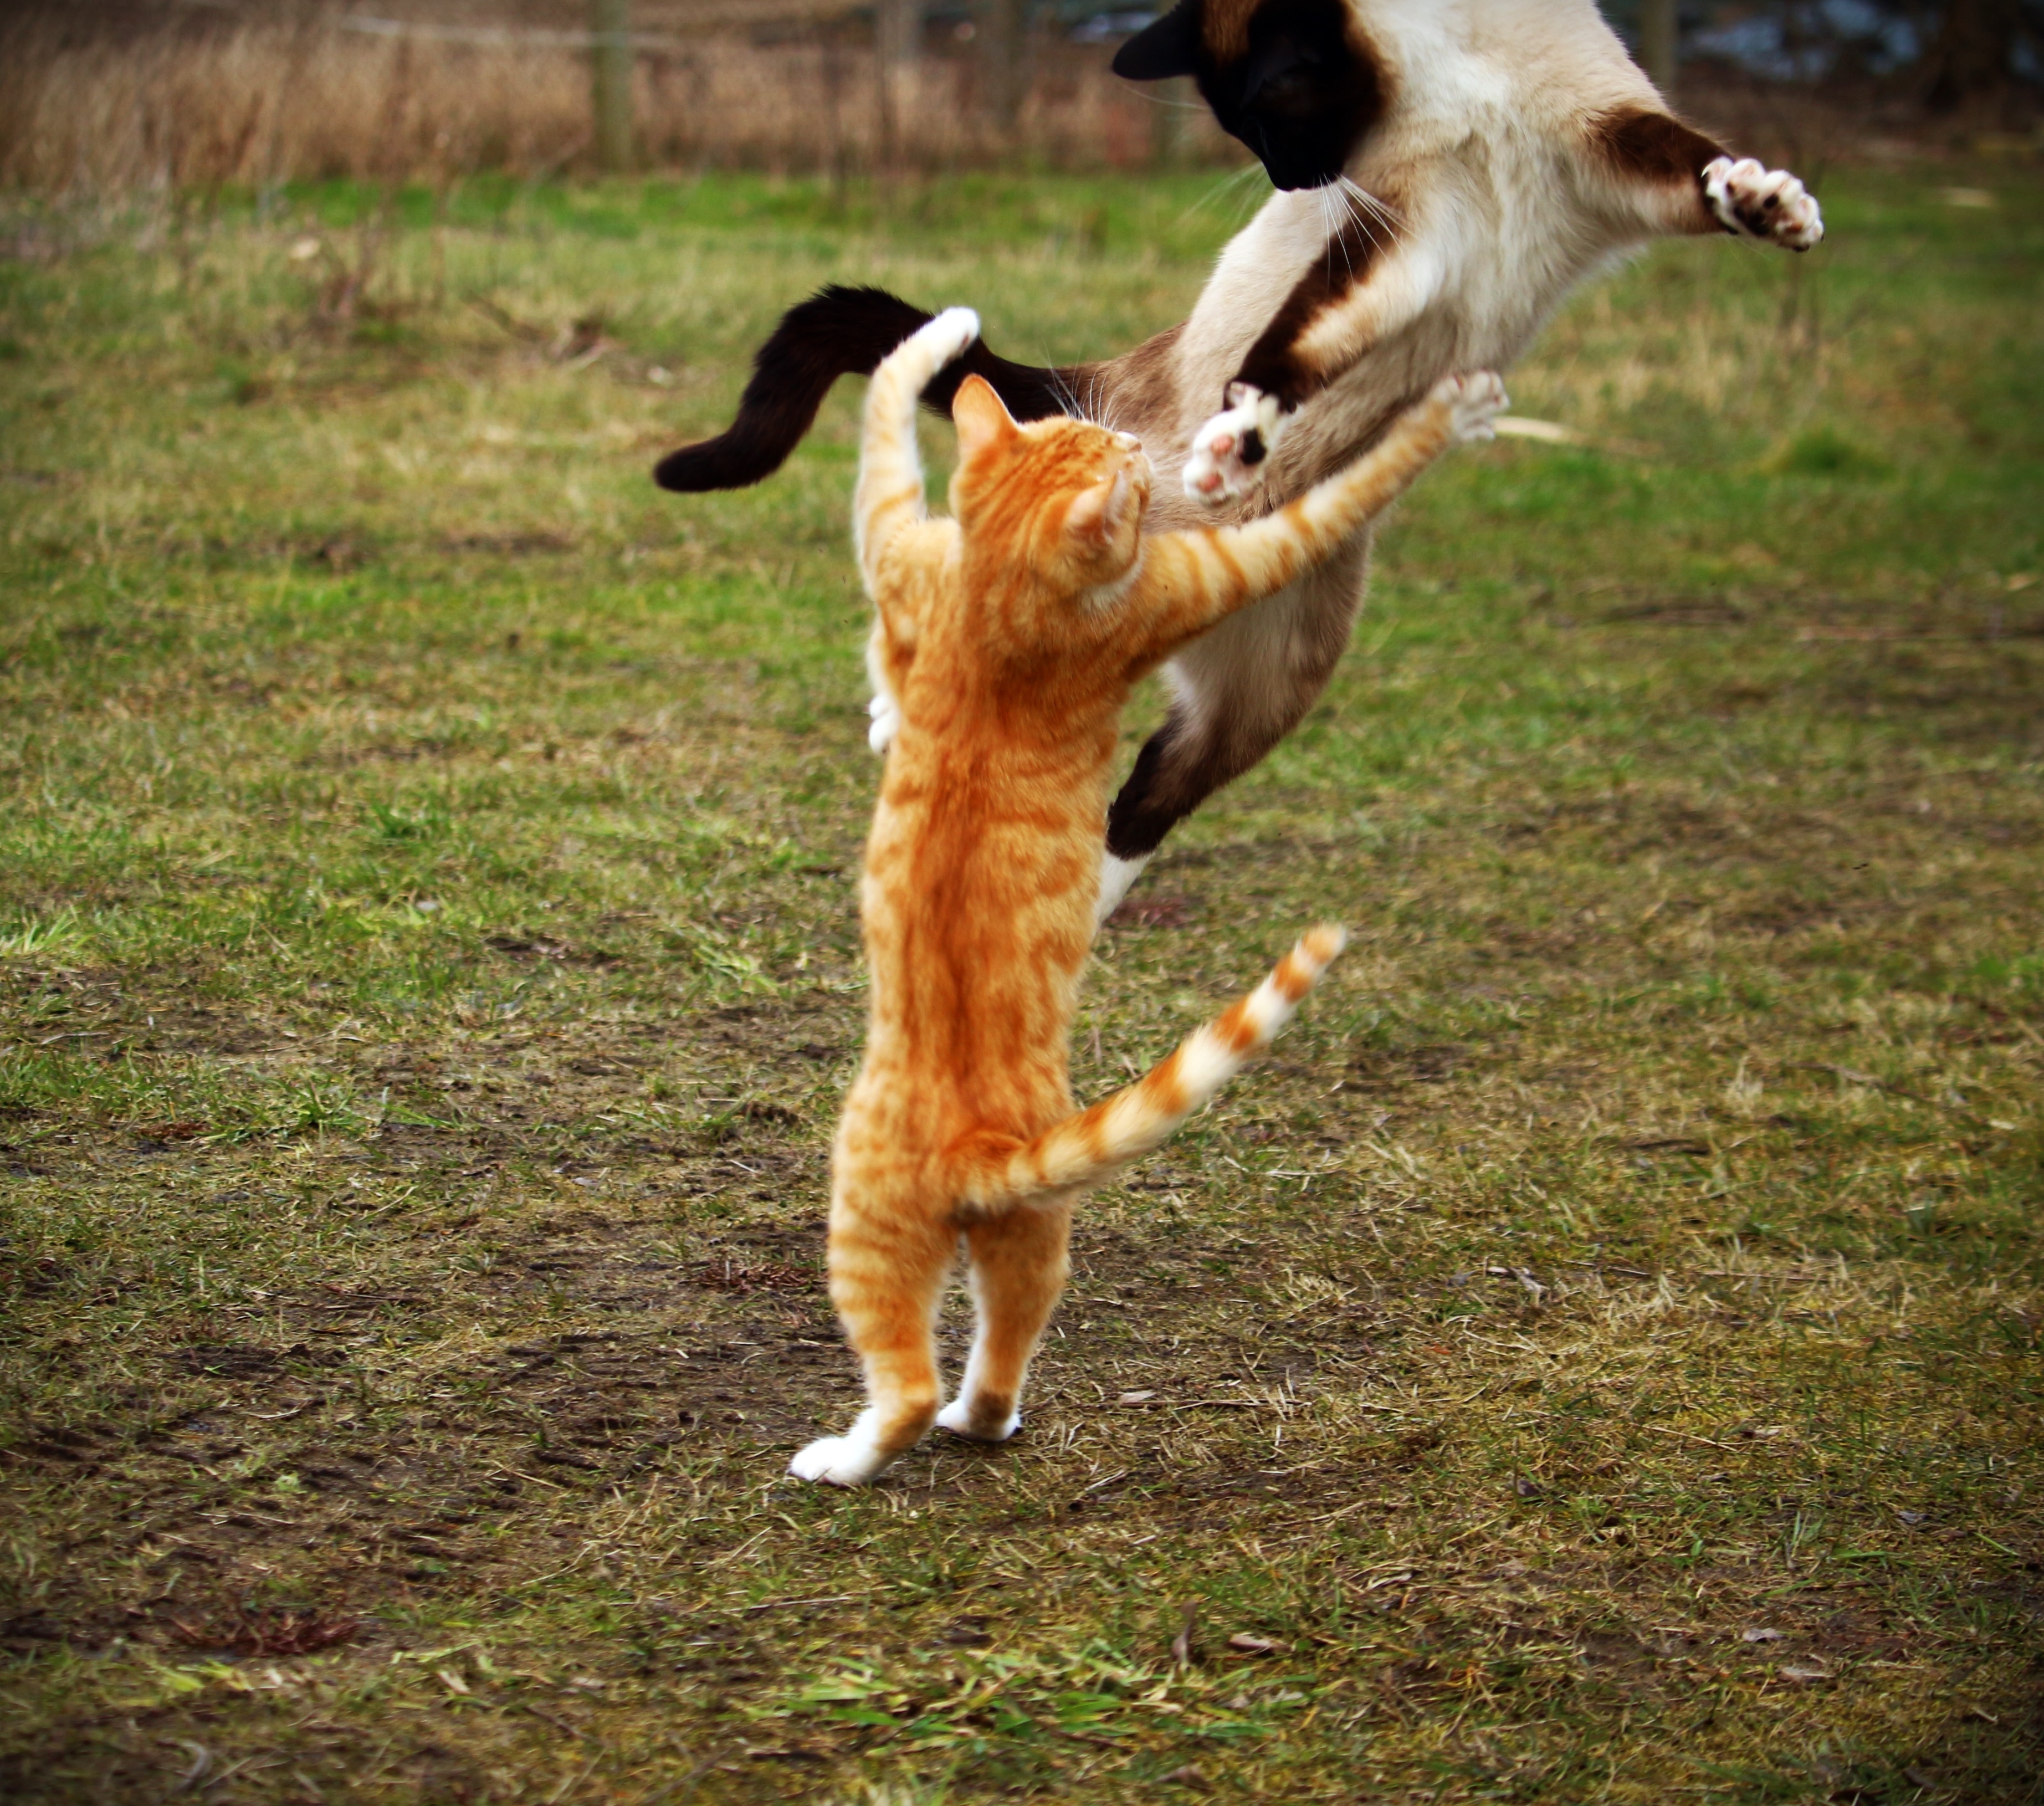
play, kitten, cat, mammal, fight, vertebrate, mieze, siamese, siamese cat, breed cat, red mackerel tabby, red cat, dog like mammal, animal sports